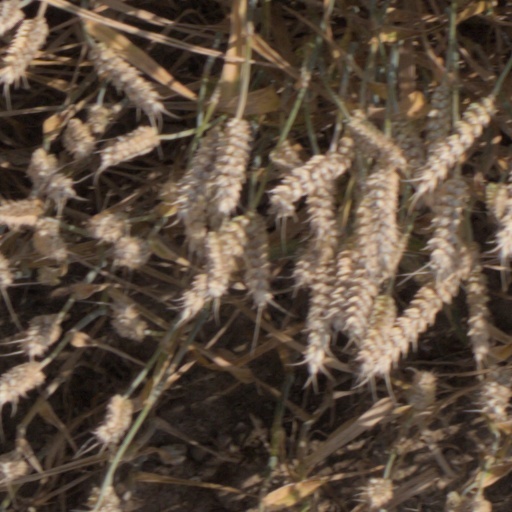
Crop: wheat